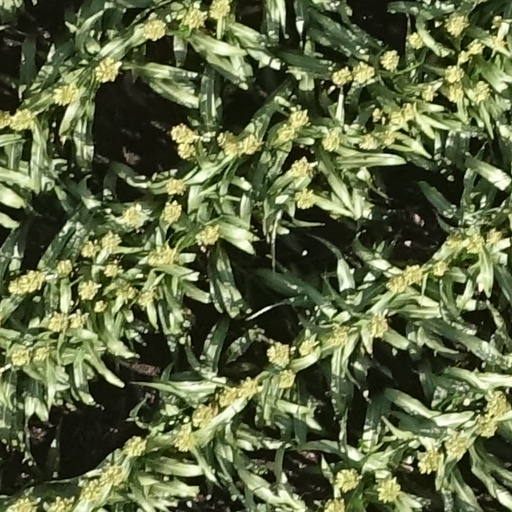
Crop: sorghum